The Way of the World (1916 film)

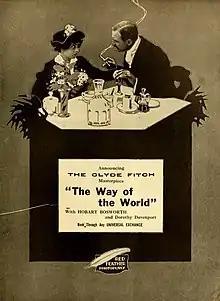
The Moving Picture World Ad

The Way of the World is a 1916 American silent Feature film. The film was directed by Lloyd B. Carleton, while F. McGrew Willis adapted the screenplay from Clyde Fitch's play. The cast of this drama includes Hobart Bosworth, Dorothy Davenport, and Emory Johnson.